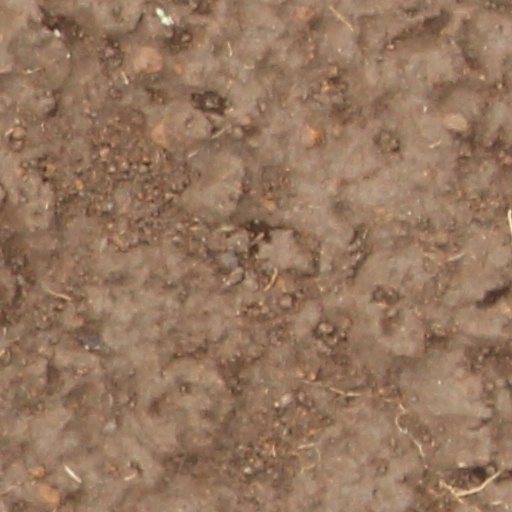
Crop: wheat